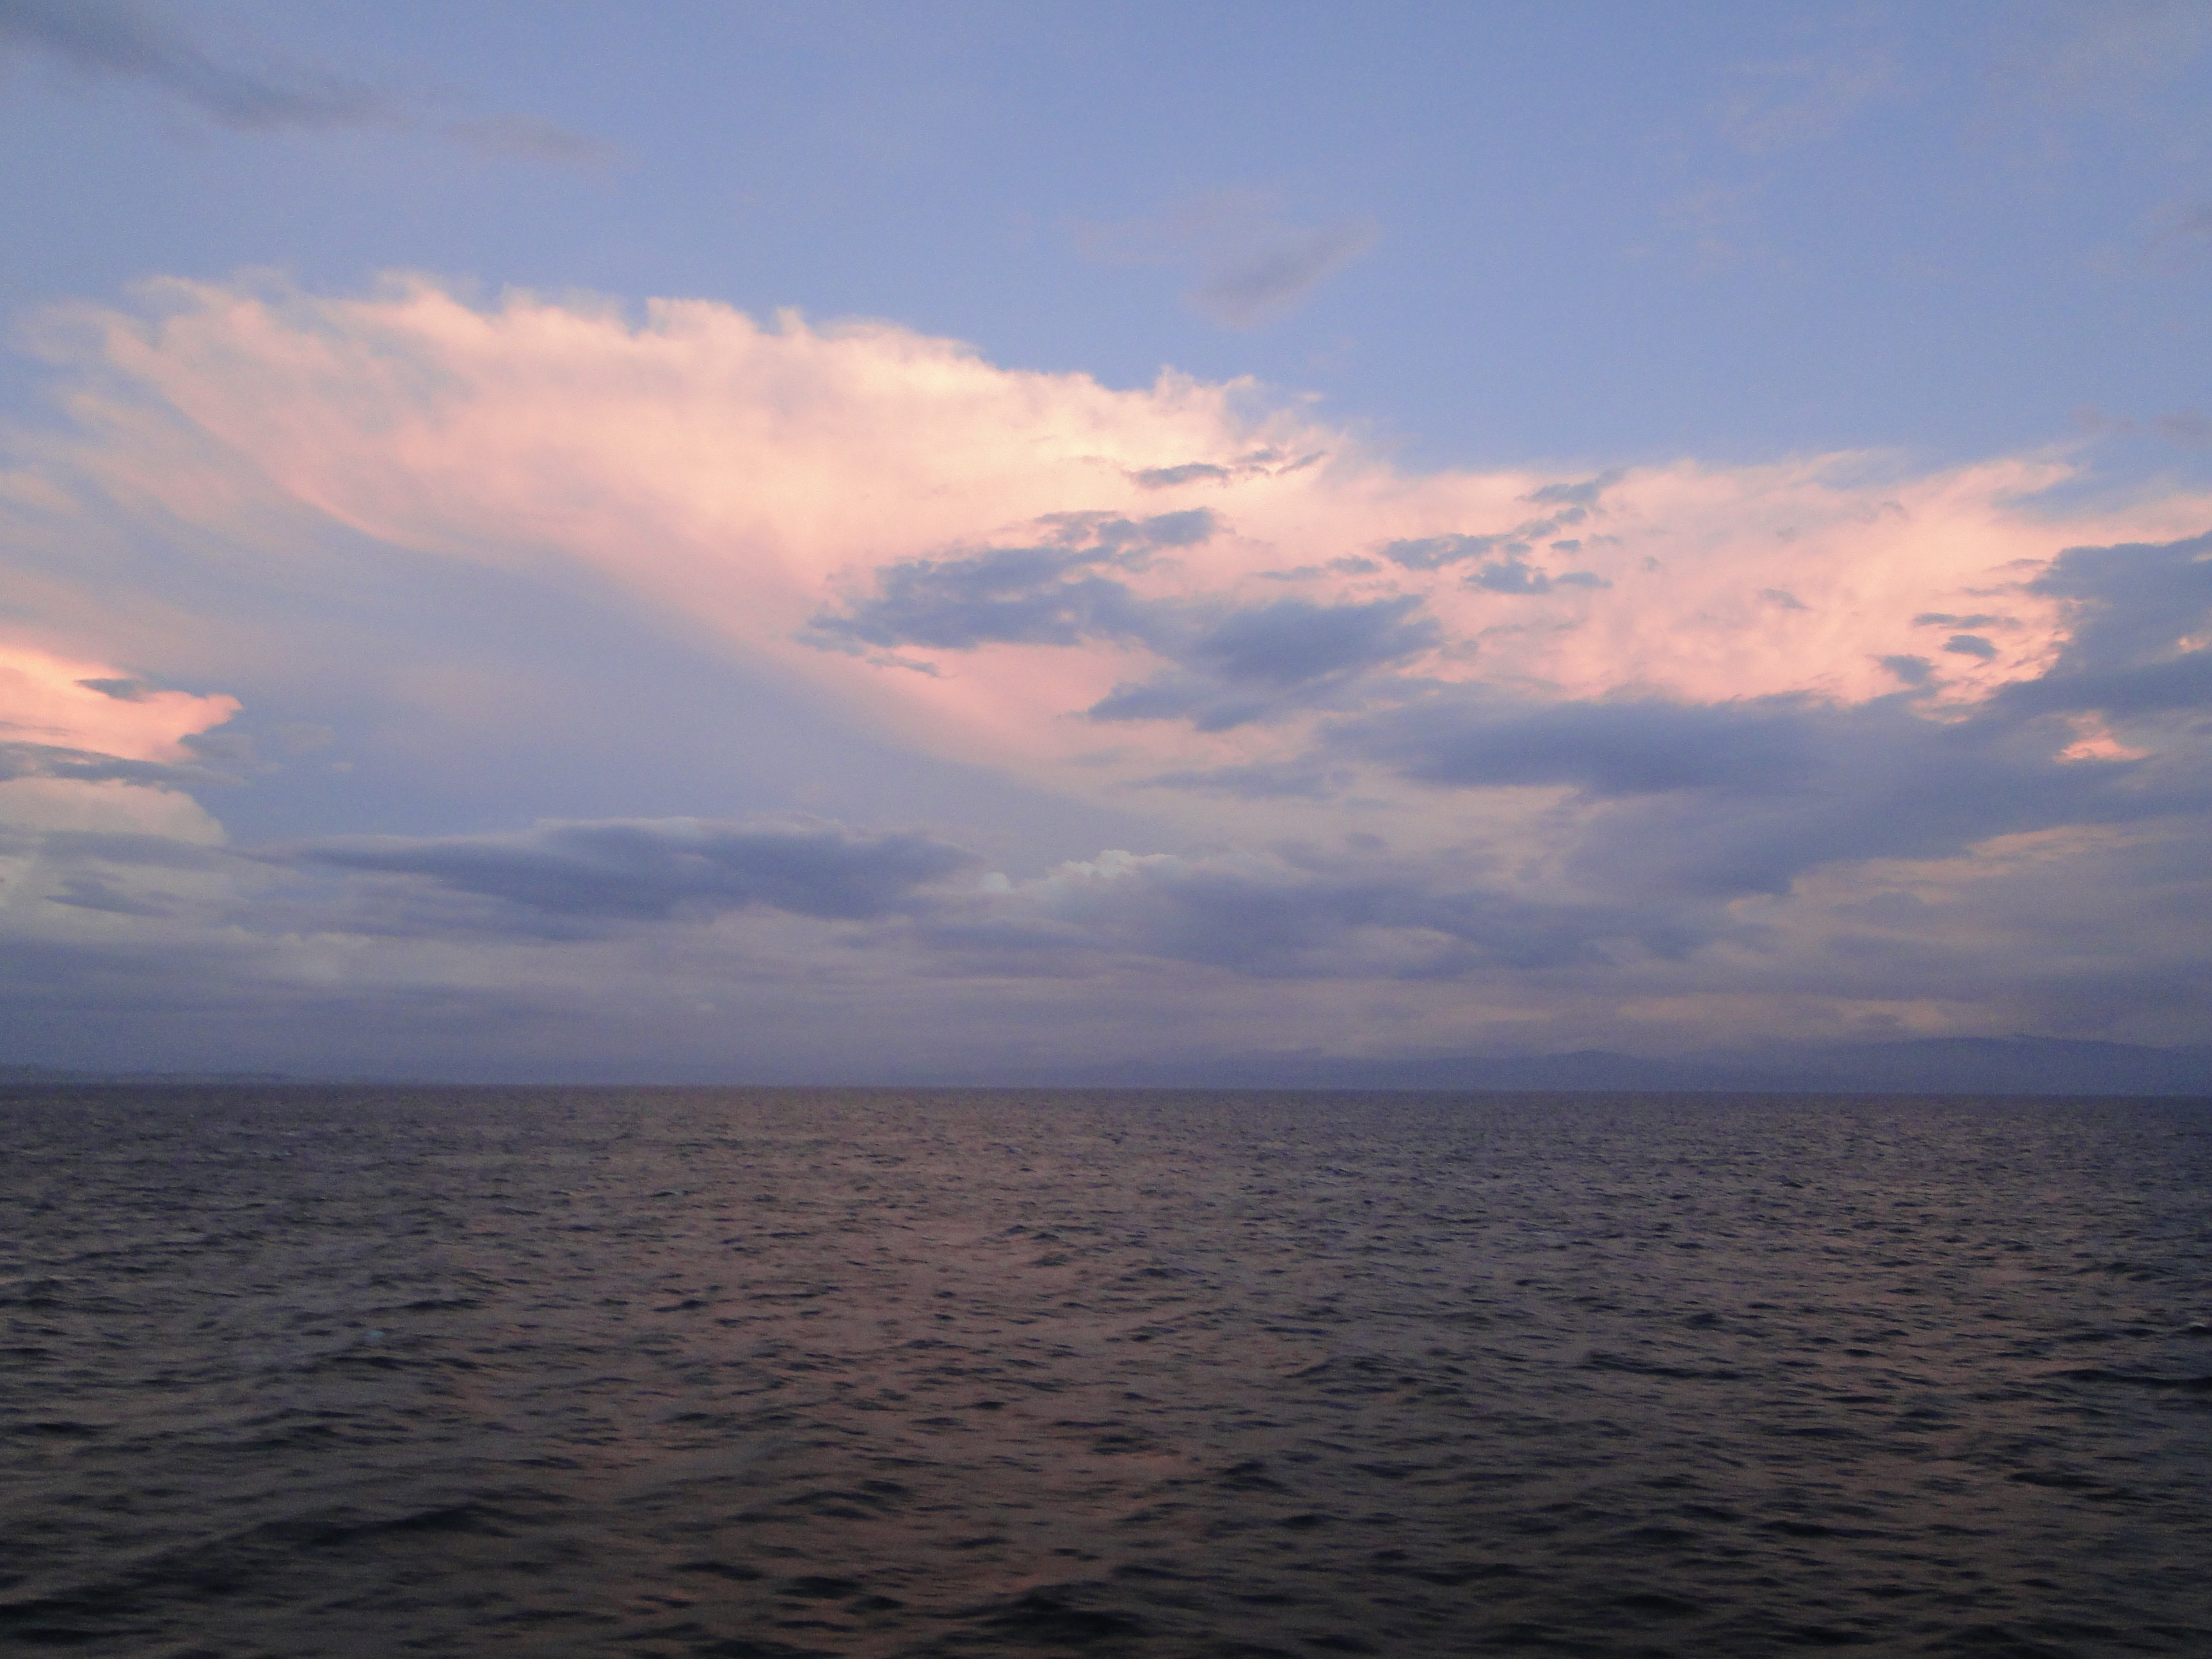
sea, coast, ocean, horizon, cloud, sky, sunrise, sunset, dawn, dusk, vehicle, bay, clouds, channel, afterglow